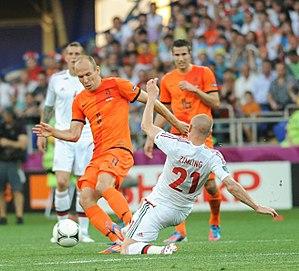
Le sport occupe une place particulière aux Pays-Bas, car malgré sa petite superficie et sa population, les Pays-Bas sont un pays très sportif.